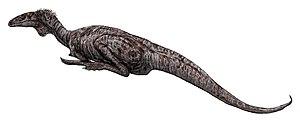
Zupaysaurus est un genre éteint de dinosaures théropodes, un néothéropode primitif qui vivait en Argentine à la fin du Trias et au début du Jurassique, soit il y a environ entre ≃208,5 à 199,3 millions d'années.